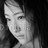
Emotion: sad